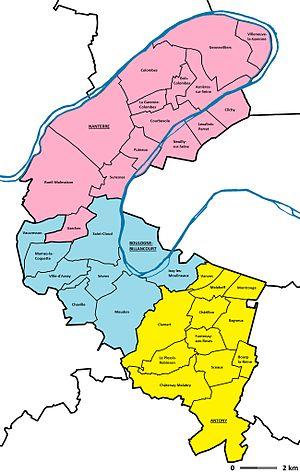
Carte administrative des Hauts-de-Seine
Les Hauts-de-Seine sont un département français se situant dans la métropole du Grand Paris, en région Île-de-France. L'Insee et la Poste lui attribuent le code 92. Ses habitants, au nombre de 1 609 306 lors du recensement de 2017, sont appelés les Altoséquanais. Les Hauts-de-Seine, d'une superficie de 176 km², sont le deuxième département français au regard de la densité de population, avec environ 9 143,8 habitants par kilomètre carré. La préfecture est Nanterre.